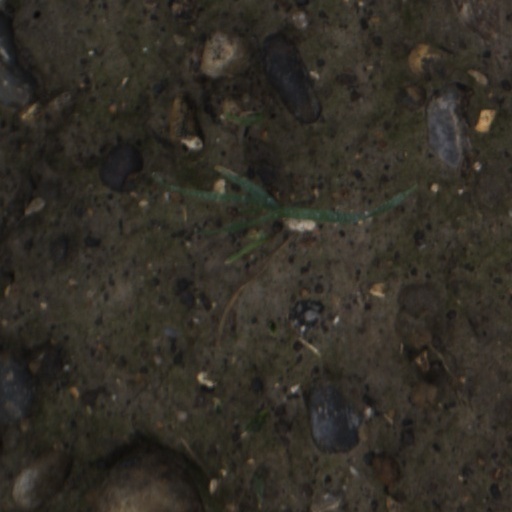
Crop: wheat